NBA Jam (1993 video game)

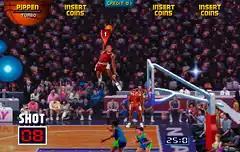
The game has an over-the-top style, demonstrated by the player dunking from superhuman heights.

"NBA Jam" is a two-on-two basketball video game featuring NBA-licensed teams and digitized likenesses of real players. Gameplay is exaggerated instead of realistic: players can jump extremely high and make slam dunks that defy both human capabilities and the laws of physics. There are no fouls, free throws, or violations except goaltending and 24-second violations. This means the player is able to freely shove or elbow opponents out of the way. Additionally, if a player makes three baskets in a row, the character becomes "on fire" and has an unlimited turbo and increased shooting precision. The "on fire" mode continues until the other team scores, or until the player who is "on fire" scores four additional consecutive baskets while "on fire".